Mieszko III of Poland

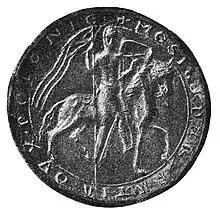
Mieszko's seal from 1145

Mieszko III ( 1122/25 – 13 March 1202), sometimes called the Old, was Duke of Greater Poland from 1138 and High Duke of Poland, with interruptions, from 1173 until his death.